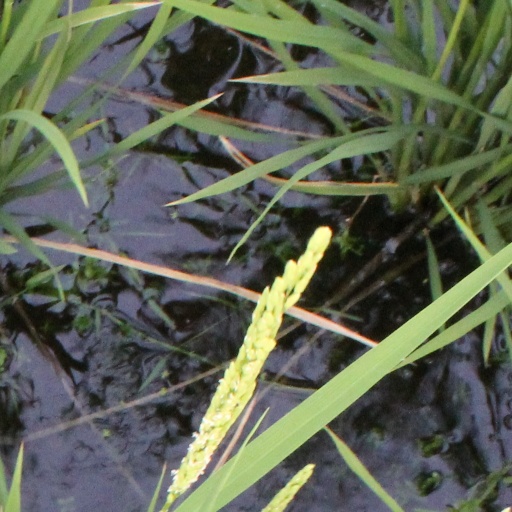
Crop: rice